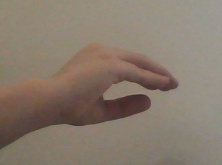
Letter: jeem